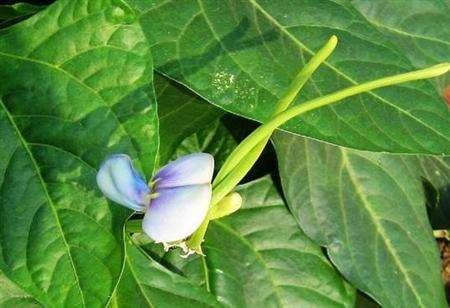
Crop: unknown
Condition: bean